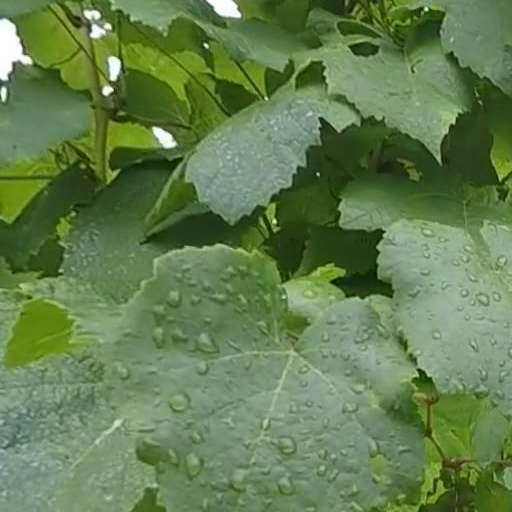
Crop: grape